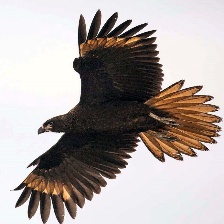
Species: STRIATED CARACARA
Scientific name: PHALCOBOENUS AUSTRALIS